Worcestershire Rifles

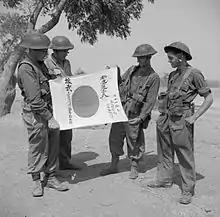
Men of the 7th Worcester Regiment display a Japanese flag captured on Mount Popa, 16 April 1945.

Under the conditions of the Territorial and Reserve Forces Act 1907, members, if embodied, were liable for service anywhere in the United Kingdom, but they could not be ordered to go overseas. Officers and men of the peacetime TF could also offer to serve outside the United Kingdom in time of national emergency. Under the conditions set out for the Imperial Service Section, a territorial could undertake to serve abroad, but only with his own unit, or with part of his own unit: he could not be drafted as an individual to any other unit except at his own request.